Iliocostal friction syndrome

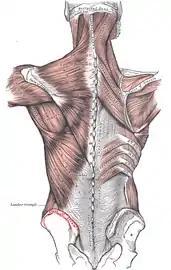

Since iliocostal friction syndrome can present in pain in many areas surrounding the back, flank, and abdomen, the differential diagnosis for the condition can be extensive. Some of the diagnosis include but not limited to neuropathic pain of the intercostal nerves, conditions of the hip, pinched nerves within the spine, myofascial pain, and visceral causes. Differential diagnosis may also include an investigation into the pathology which caused the iliocostal contact if it is not previously known, such as undiagnosed scoliosis, back strain, osteoporosis, or a compression fracture.